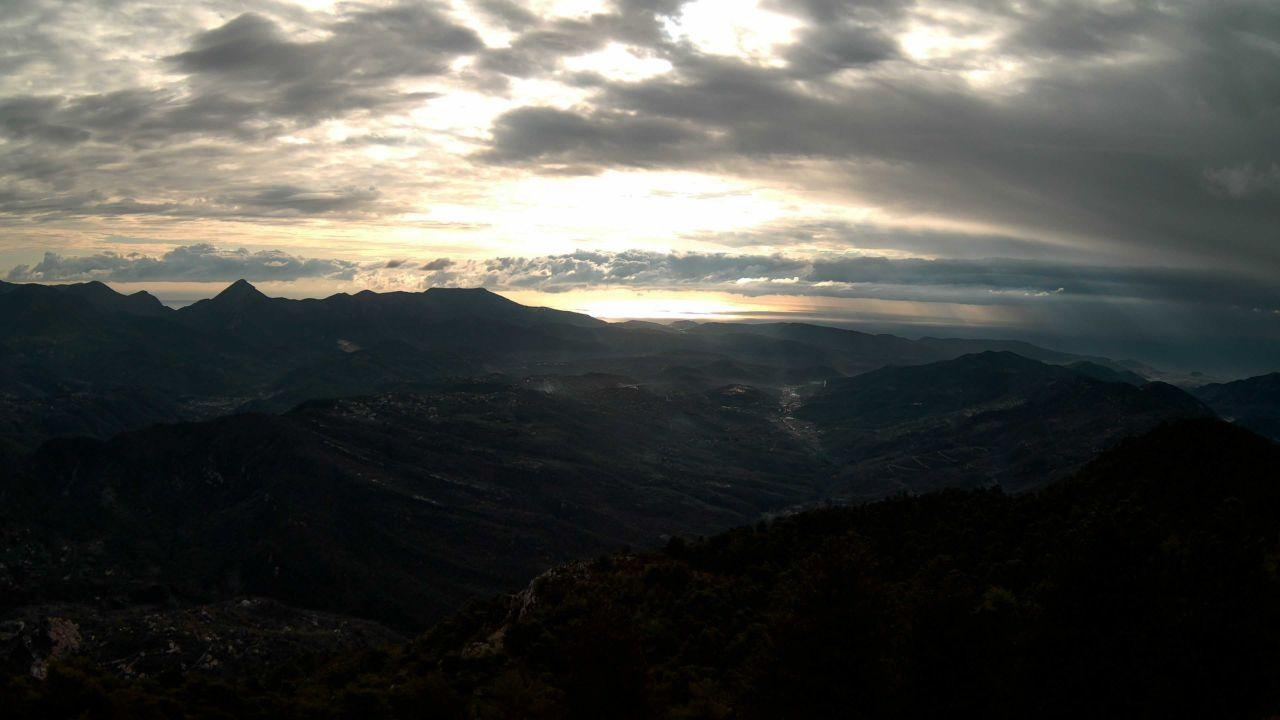
Fire: no
Smoke: no